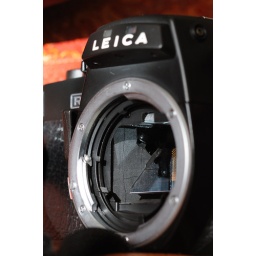
Shows the cracks in the lining that covers the walls of the mirror box